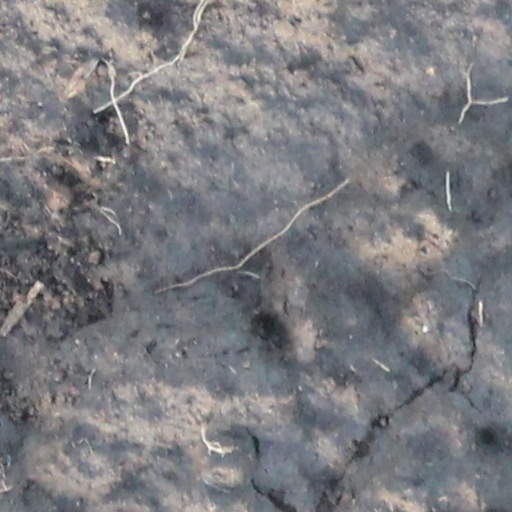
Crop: wheat